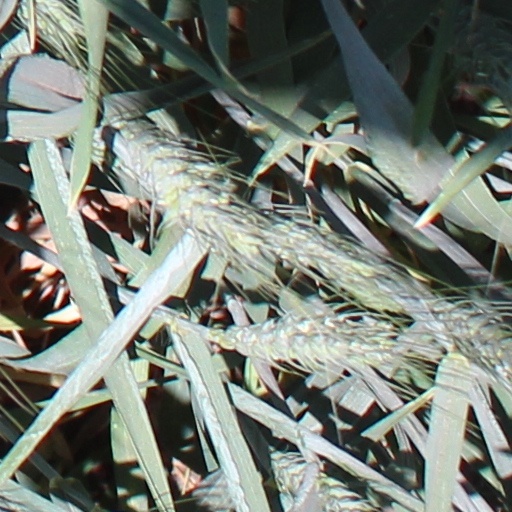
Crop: wheat